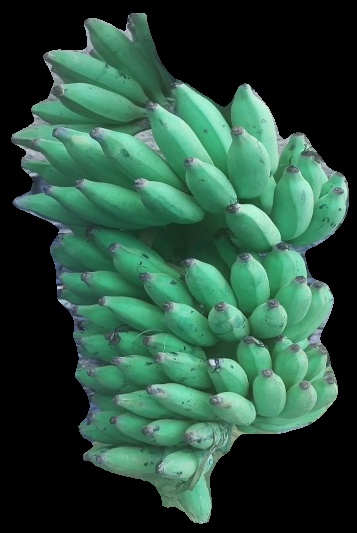
Variety: elakki-bale
Grade: grade2